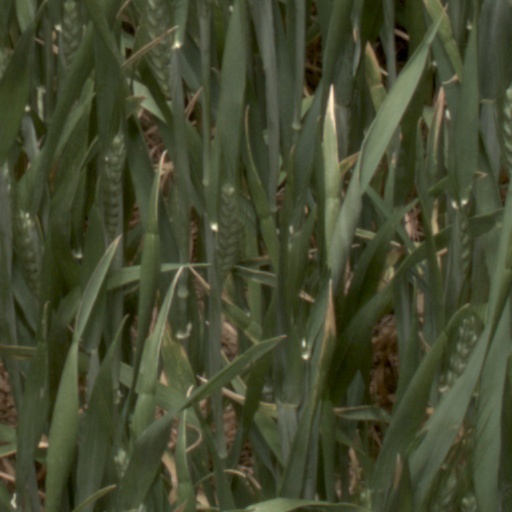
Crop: wheat